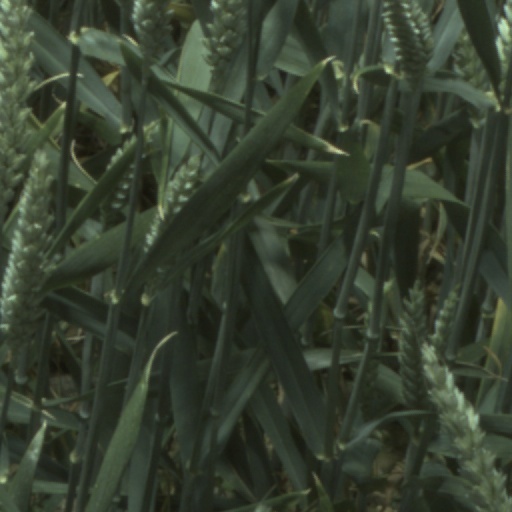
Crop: wheat